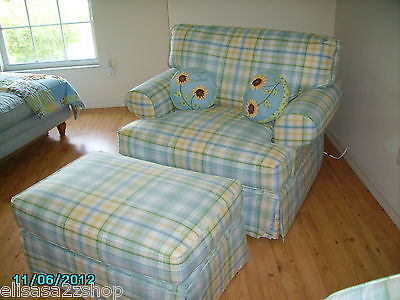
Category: sofa